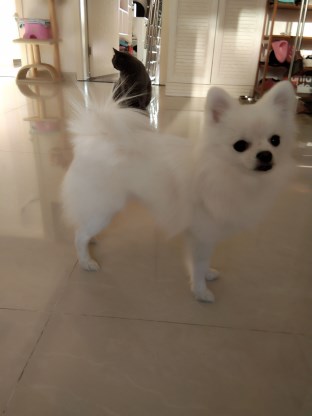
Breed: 1936-n000005-Pomeranian